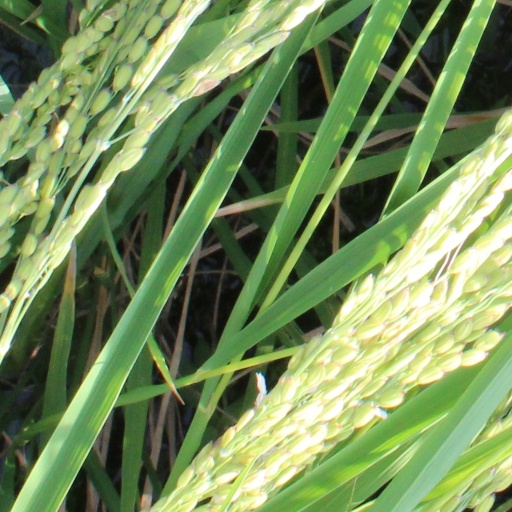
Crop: rice